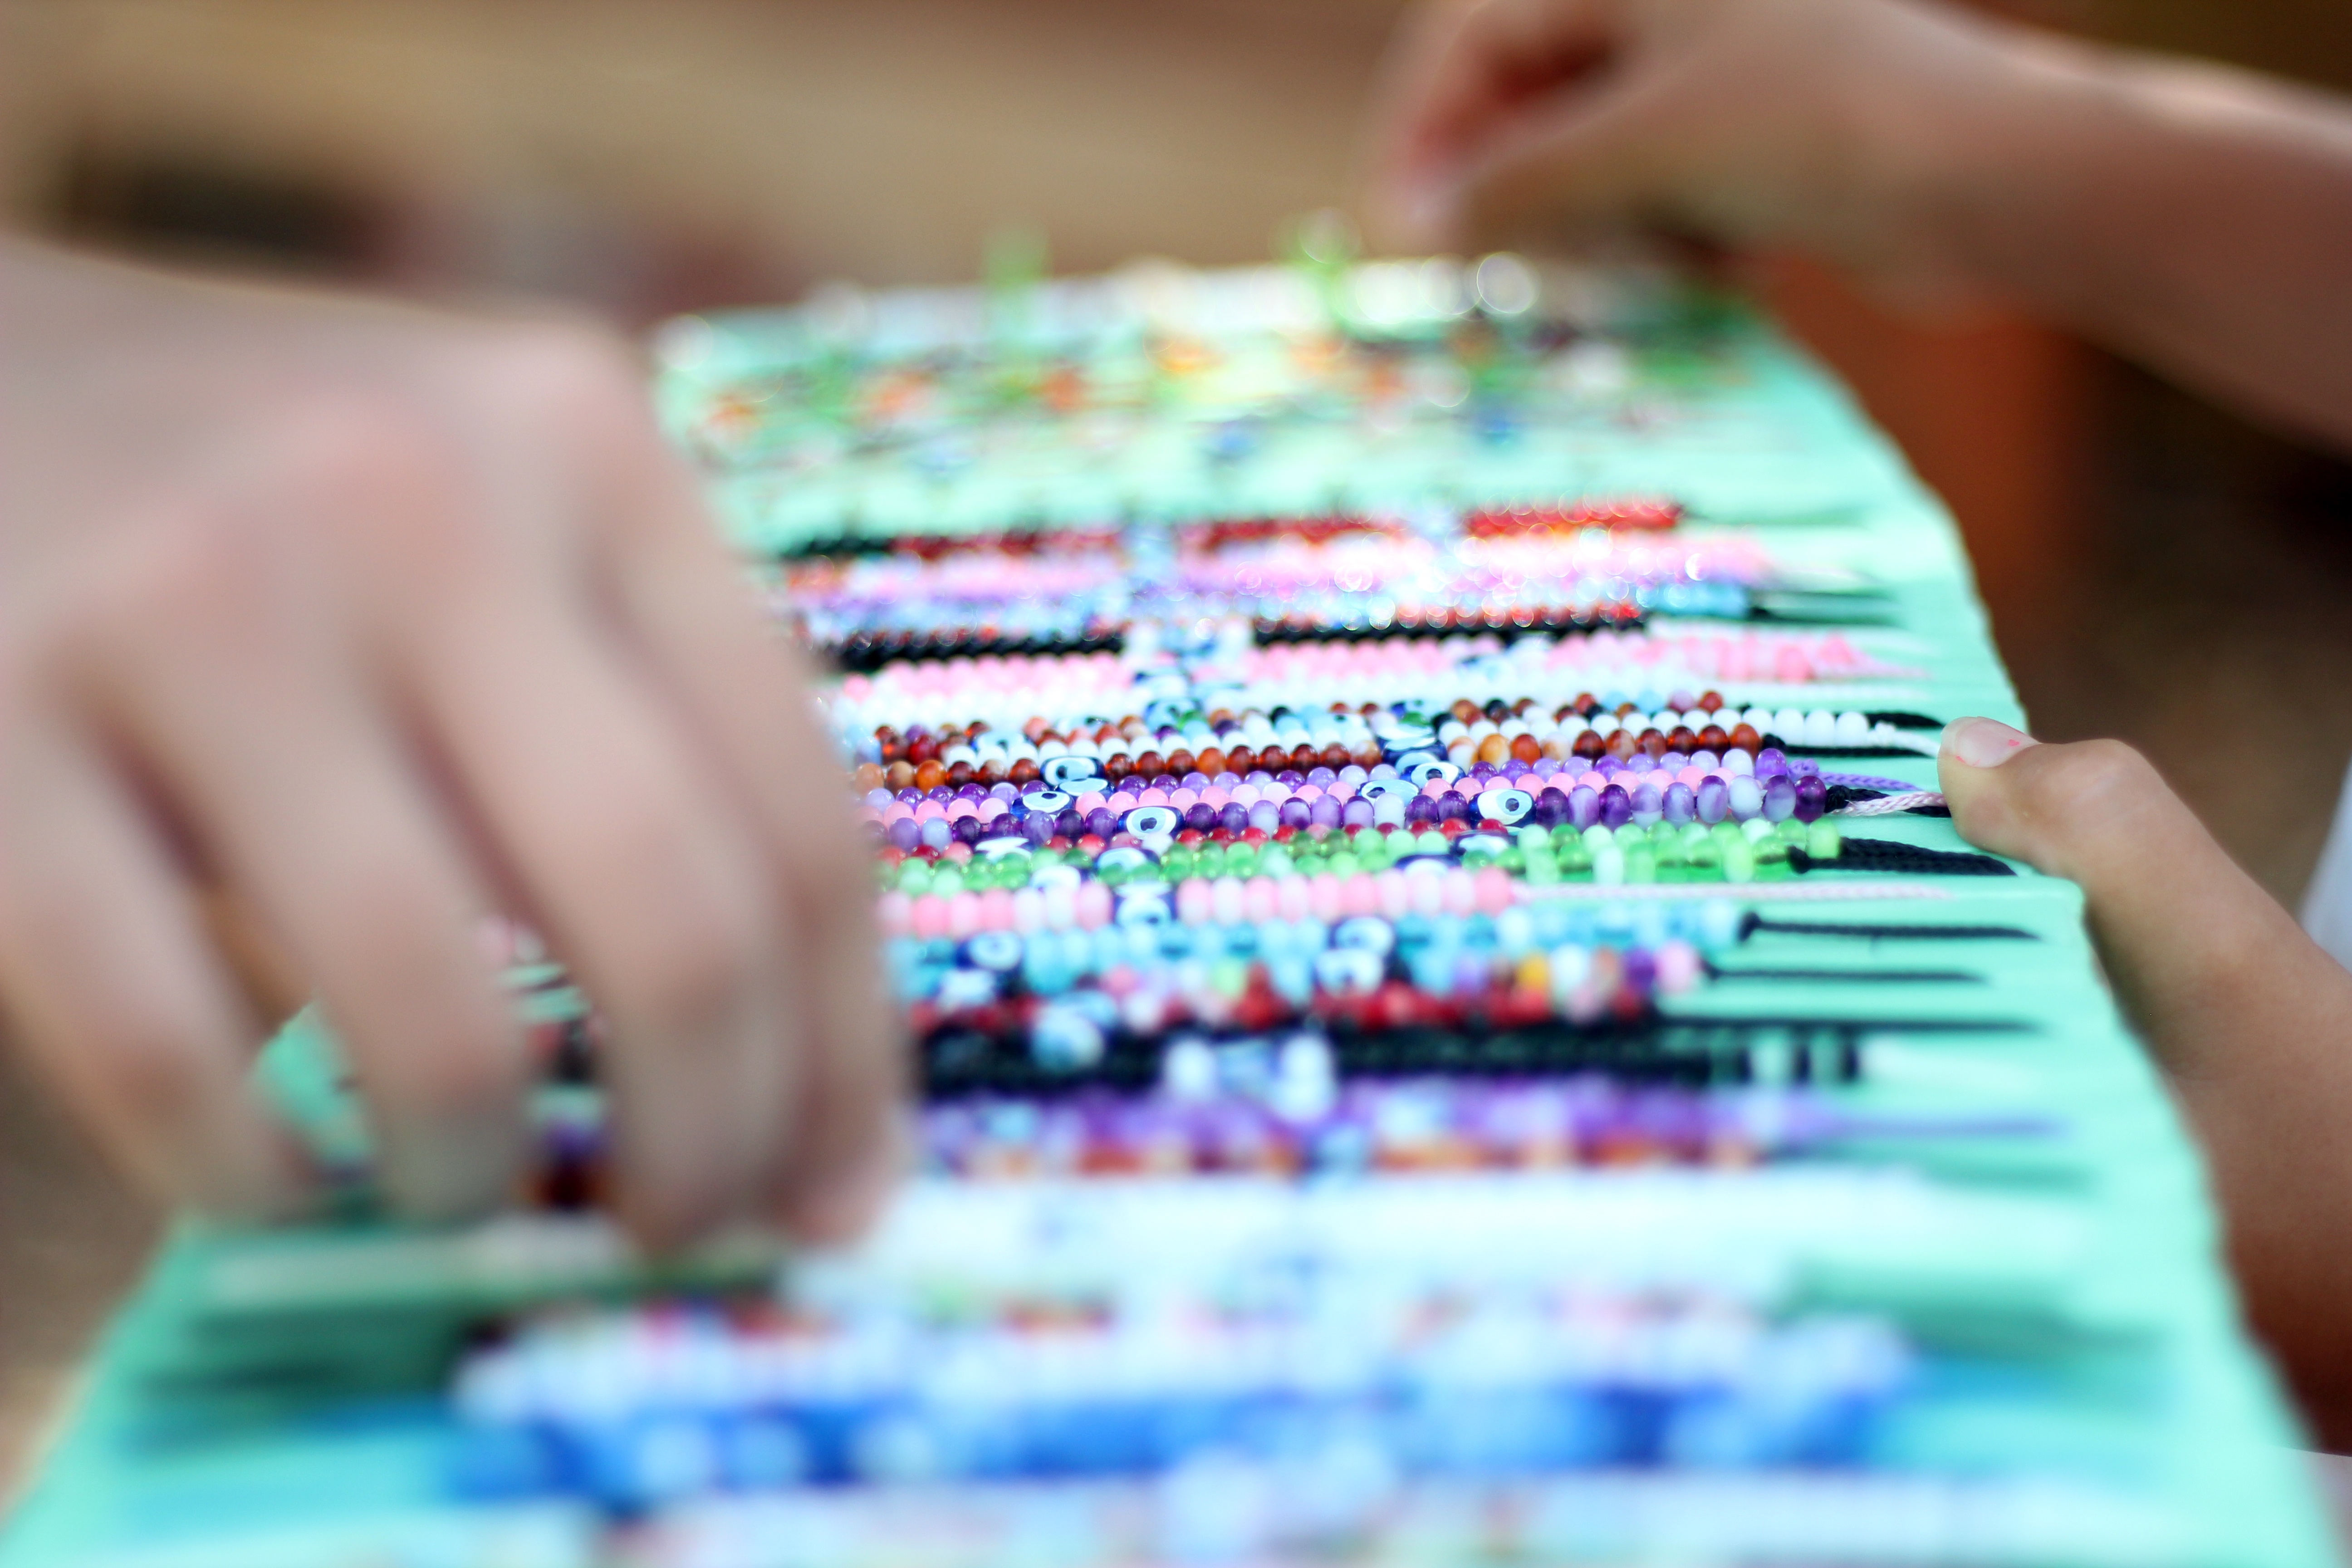
people, play, love, color, romance, blue, jewelry, necklace, art, luxury, design, women, style, traditional, embroidery